Oastler Lake Provincial Park

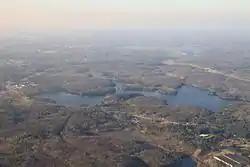
Park is on the lower centre shore of the lake at the inflow of the Boyne River.

Oastler Lake Provincial Park is a provincial park in the municipality of Seguin, Parry Sound District in Central Ontario, Canada. The nearest town, just to the northwest, is Parry Sound.